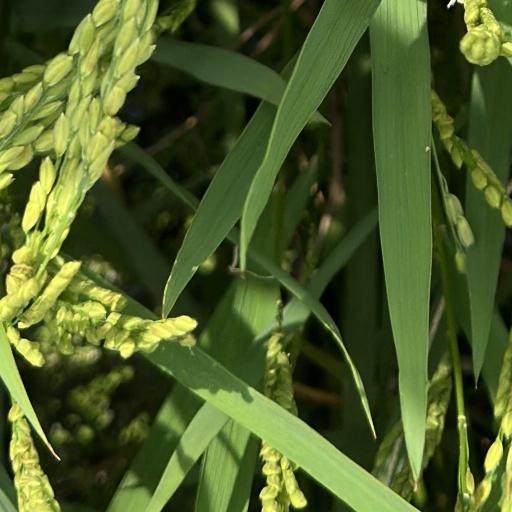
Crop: rice